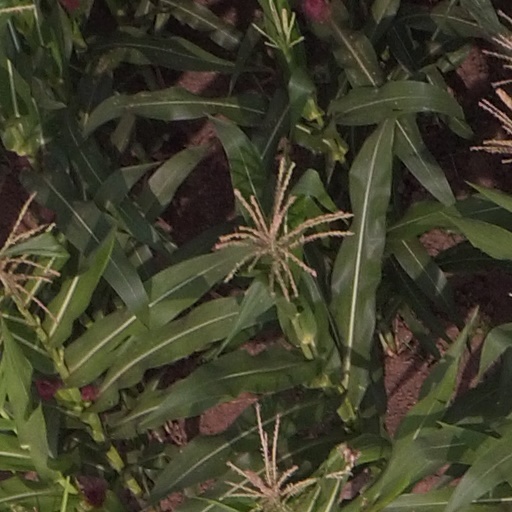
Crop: maize; corn